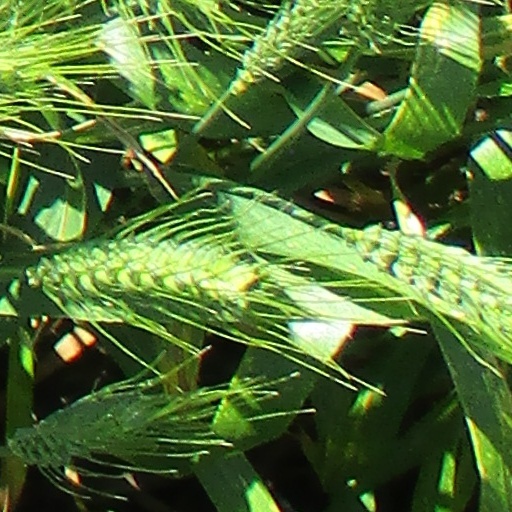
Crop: wheat